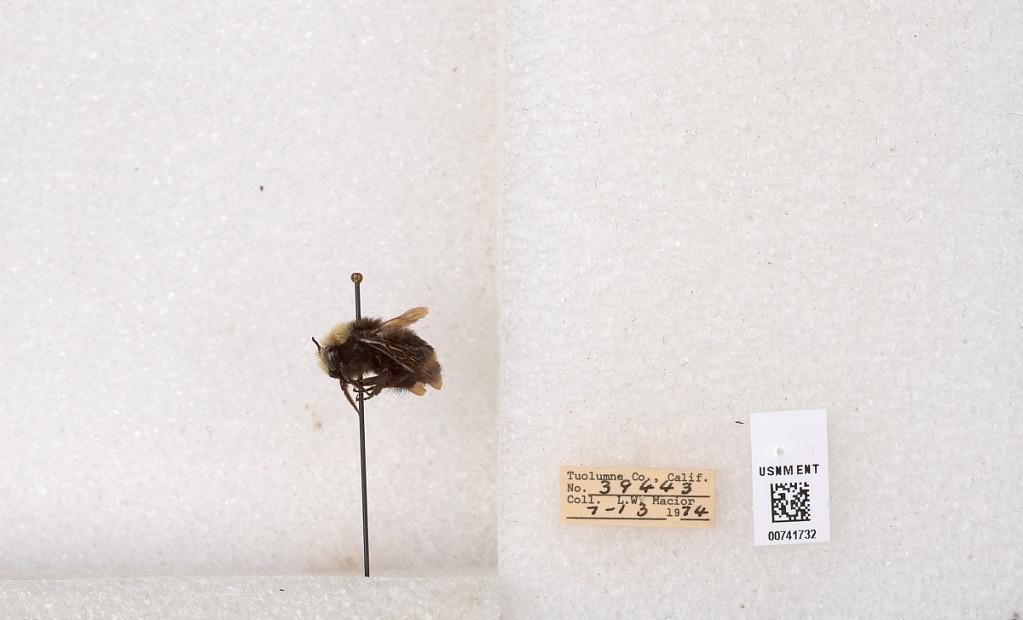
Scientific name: Bombus (Pyrobombus) vosnesenskii Radoszkowski
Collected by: L. Macior
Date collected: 1974-7-13
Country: United States
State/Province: California
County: Tuolumne
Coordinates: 37.9712, -120.228